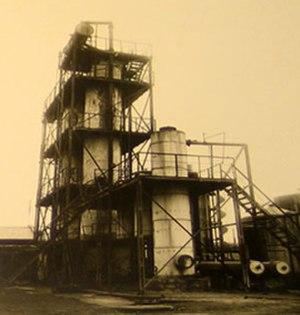
Après la prise de pouvoir des nazis en Allemagne en 1933, les relations économiques entre l'Union soviétique et l'Allemagne nazie se détériorèrent rapidement et le commerce se réduisit. Après ces années de tension et de rivalité, l'Allemagne nazie et l'Union soviétique commencèrent à améliorer leurs relations en 1939. En août, les deux pays accrurent leurs relations économiques en signant un accord commercial permettant à l'URSS de transférer des minerais et des produits alimentaires en échange d'armes, de technologies militaires et de machines-outils. Cet accord accompagnait le Pacte germano-soviétique, qui comprenait des protocoles secrets visant à partager l'Europe orientale en sphères d'influence.